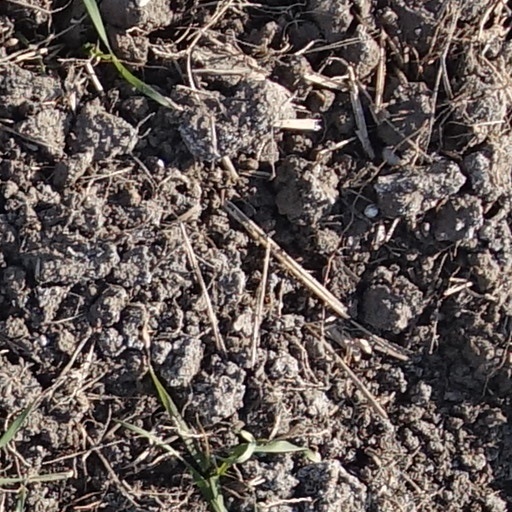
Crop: wheat